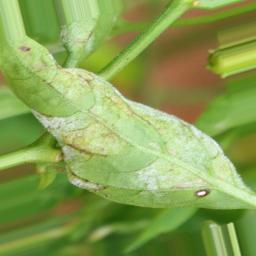
Label: powdery mildew